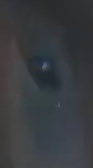
Face region: eyes (orbital_tightening_and_eye_area)
Pain indicator: not_present